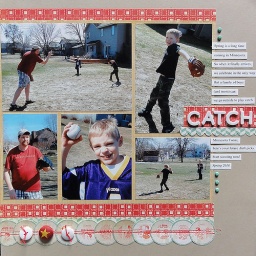
Spring in Minnesota is always so brown, so kraft paper works perfectly. Plus red and white for some baseball!